Phyllanthus urinaria

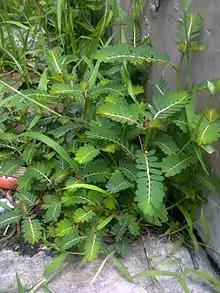
Foliage

Although of Asian origin, "Phyllanthus urinaria" is widely found in other regions of the world, including Mexico, Central America, South America, Australia, Africa, and the United States.